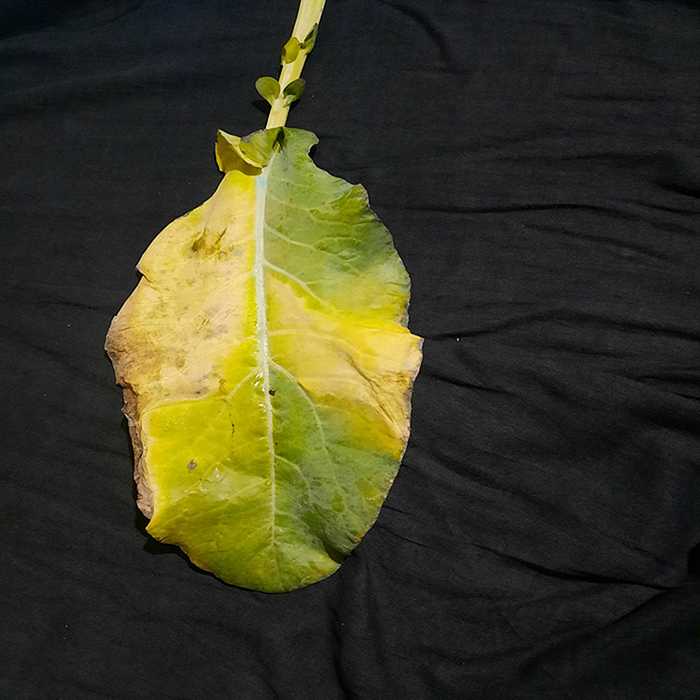
Plant: Cauliflower
Label: Black Rot